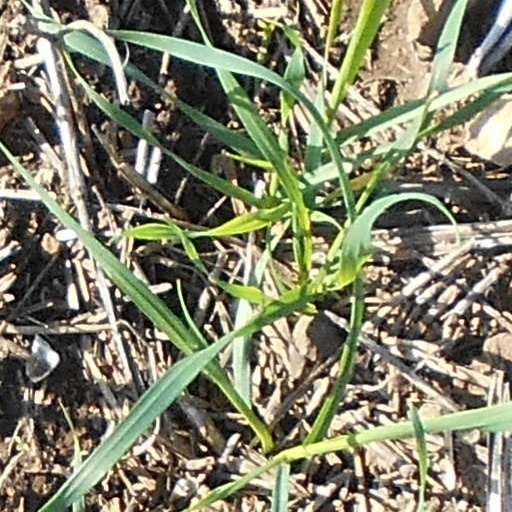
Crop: wheat